Charles D'Arcy

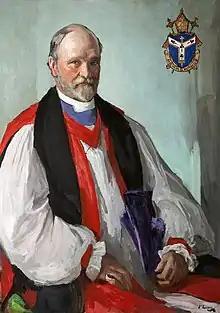
1928 portrait by Sir John Lavery

Charles Frederick D'Arcy (2 January 1859 – 1 February 1938) was a Church of Ireland bishop. He was the Bishop of Clogher from 1903 to 1907 when he was translated to become Bishop of Ossory, Ferns and Leighlin before then becoming the Bishop of Down, Connor and Dromore. He was then briefly the Archbishop of Dublin and finally, from 1920 until his death, Archbishop of Armagh. He was also a theologian, author and botanist.